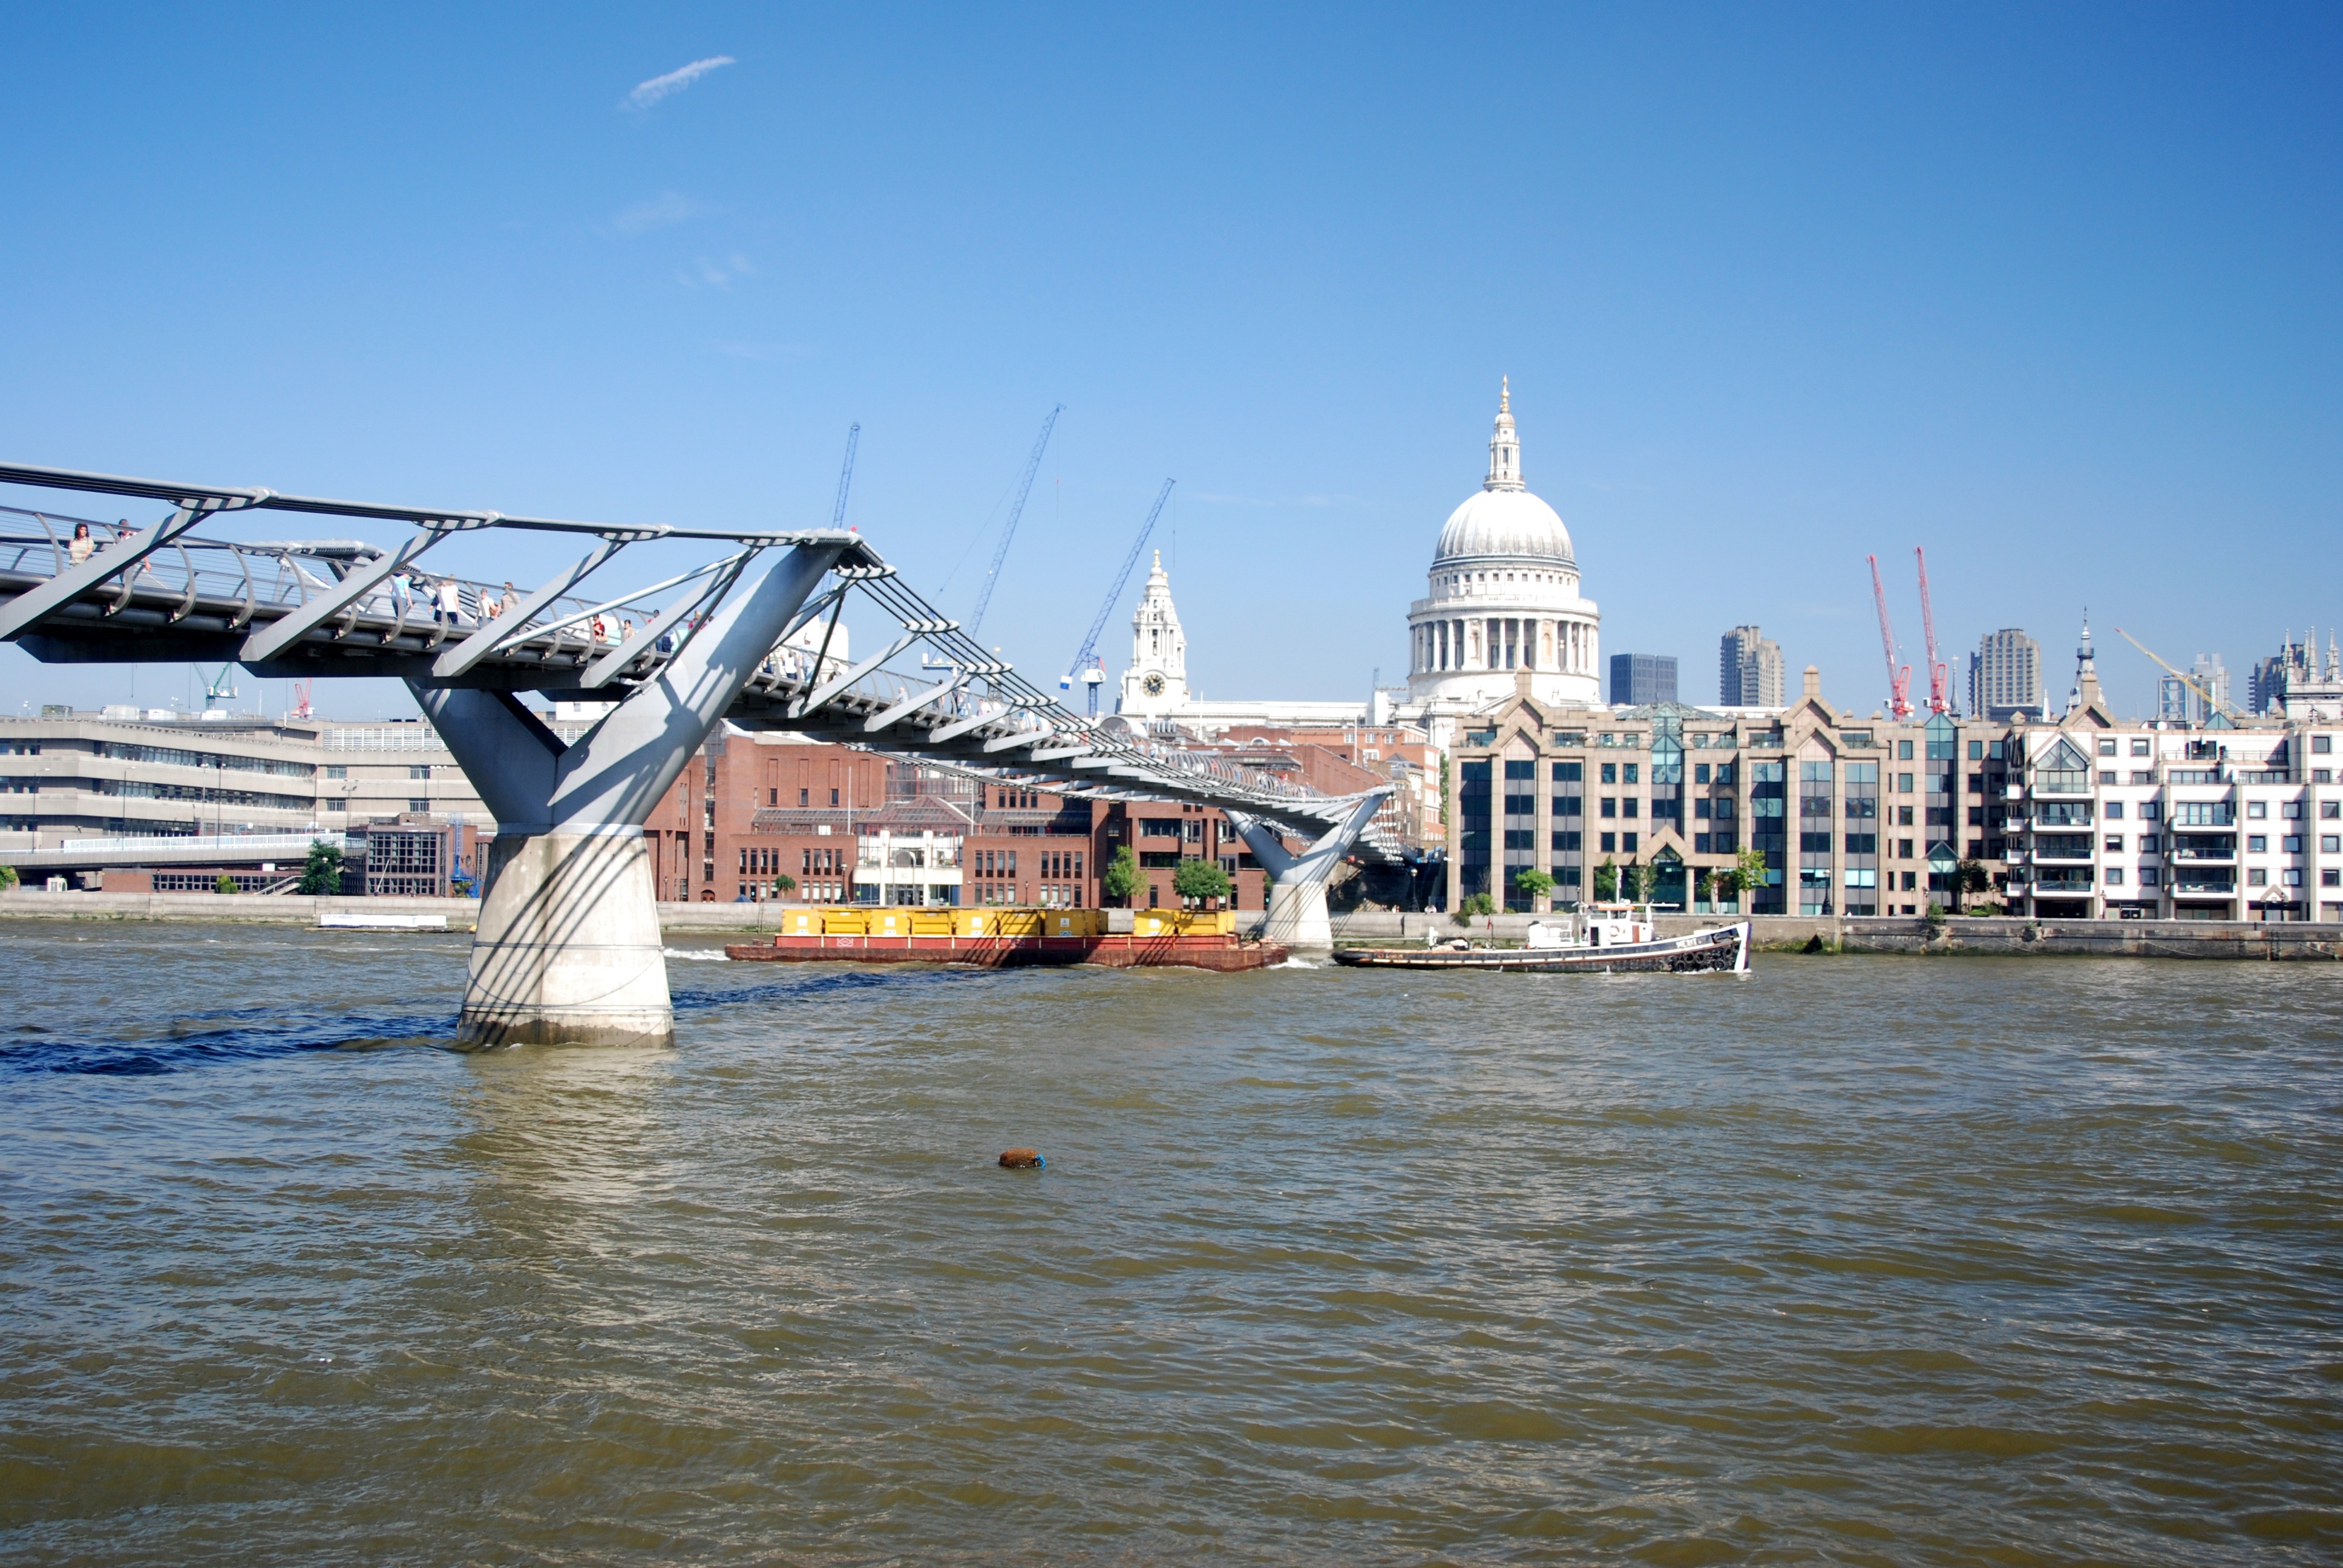
sea, water, dock, architecture, structure, boat, bridge, river, transportation, transport, construction, vehicle, harbor, marina, port, modern, waterway, london, engineering, design, roadway, boating, millennium, architectural, river thames, architecture design, st pauls cathedral